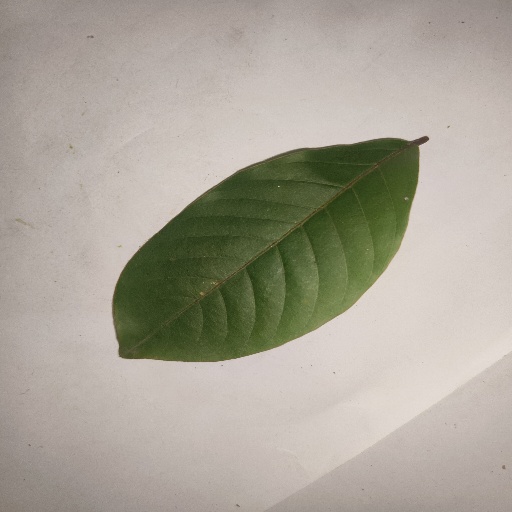
Species: HariTaki
Leaf condition: Healthy Leaf